Scampolo (1932 film)

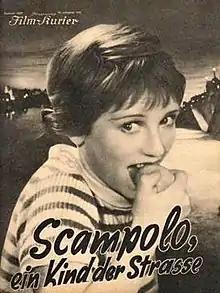

Scampolo (German: Scampolo, ein Kind der Straße) is a 1932 German comedy film directed by Hans Steinhoff and starring Dolly Haas, Karl Ludwig Diehl and Oskar Sima. The film is an adaptation of the Italian play "Scampolo" by Dario Niccodemi, which has been turned into numerous films. It was shot at the Sievering Studios in Vienna.